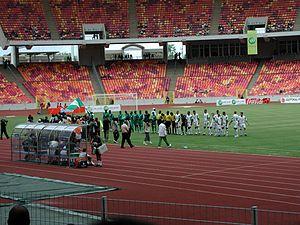
L'équipe d'Algérie de football est l'équipe nationale qui représente l'Algérie dans les compétitions internationales masculines de football, sous l'égide de la Fédération algérienne de football. Elle a pour surnom Les Fennecs et pour mascotte un fennec, petit renard des sables aux sens aiguisés très répandu en Algérie.